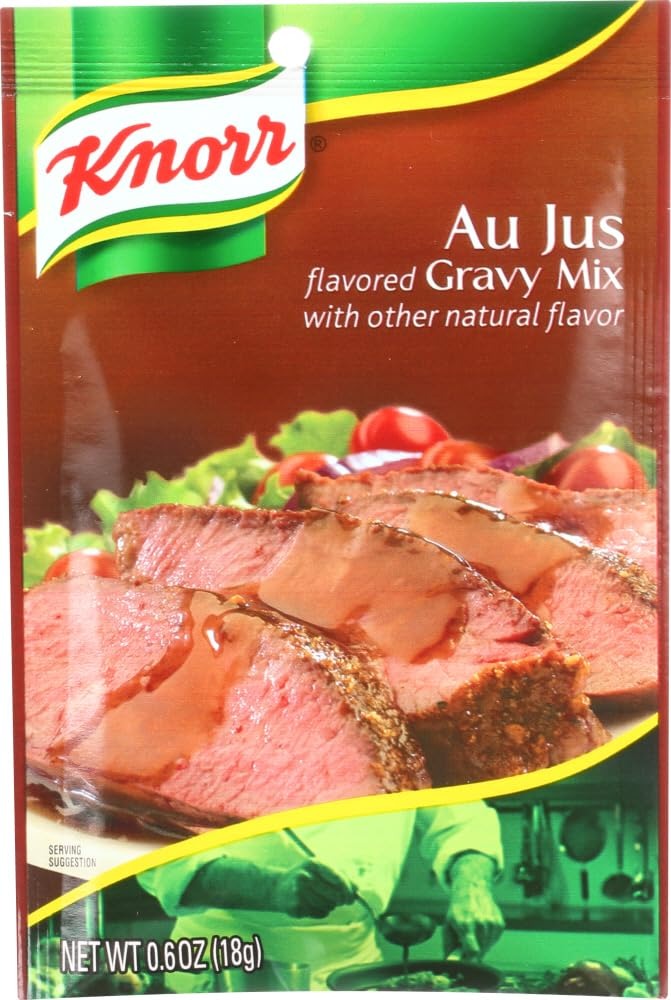
Item Name: Knorr Au Jus Gravy Mix (12x0.6oz)
Bullet Point 1: Ready in 5 Minutes: Ready to eat in just 5 minutes, our Beef au Jus Gravy Mix offers a time-saving solution for busy cooks, ensuring a delicious meal without the wait.
Bullet Point 2: Natural Goodness: We've crafted a savory blend with no added MSG, relying solely on naturally occurring glutamates for depth. Experience the true, natural taste without artificial enhancers or flavors, ensuring an authentic and wholesome dining experience for you and your family.
Bullet Point 3: Delicately Seasoned Beef Stock: Crafted from delicately seasoned, rich beef stock, our au Jus Gravy Mix brings a gourmet touch to your meals, adding depth and flavor to a variety of dishes.
Bullet Point 4: Flavorful and Balanced Meals: This family-friendly delight is dedicated to helping you create flavorful and balanced meals. Our Beef au Jus Gravy Mix enhances the taste of your dishes, turning every meal into a culinary delight.
Bullet Point 5: Pack of 4: Stock up on this kitchen essential and elevate your culinary creations effortlessly.
Product Description: This Beef au Jus Gravy Mix is a culinary masterpiece that adds bold flavor to your classic meals. This 0.6 oz packet contains a rich and delicately seasoned gravy mix with other natural flavors, providing the perfect enhancement to any dish. Elevate your cooking with the savory goodness of our Beef au Jus Gravy, a versatile and convenient solution for adding a gourmet touch to your recipes. Whether you're preparing a hearty Beef Bourguignon or simply enhancing everyday meals, Gravy Mix is your go-to kitchen essential. Easy to prepare and bursting with delicious taste, this flavorful au Jus mix is a must-have addition to any home chef's pantry. Elevate your culinary creations with this gravy mix and transform ordinary dishes into extraordinary culinary delights.
Value: 7.2
Unit: Ounce

Price: 21.865